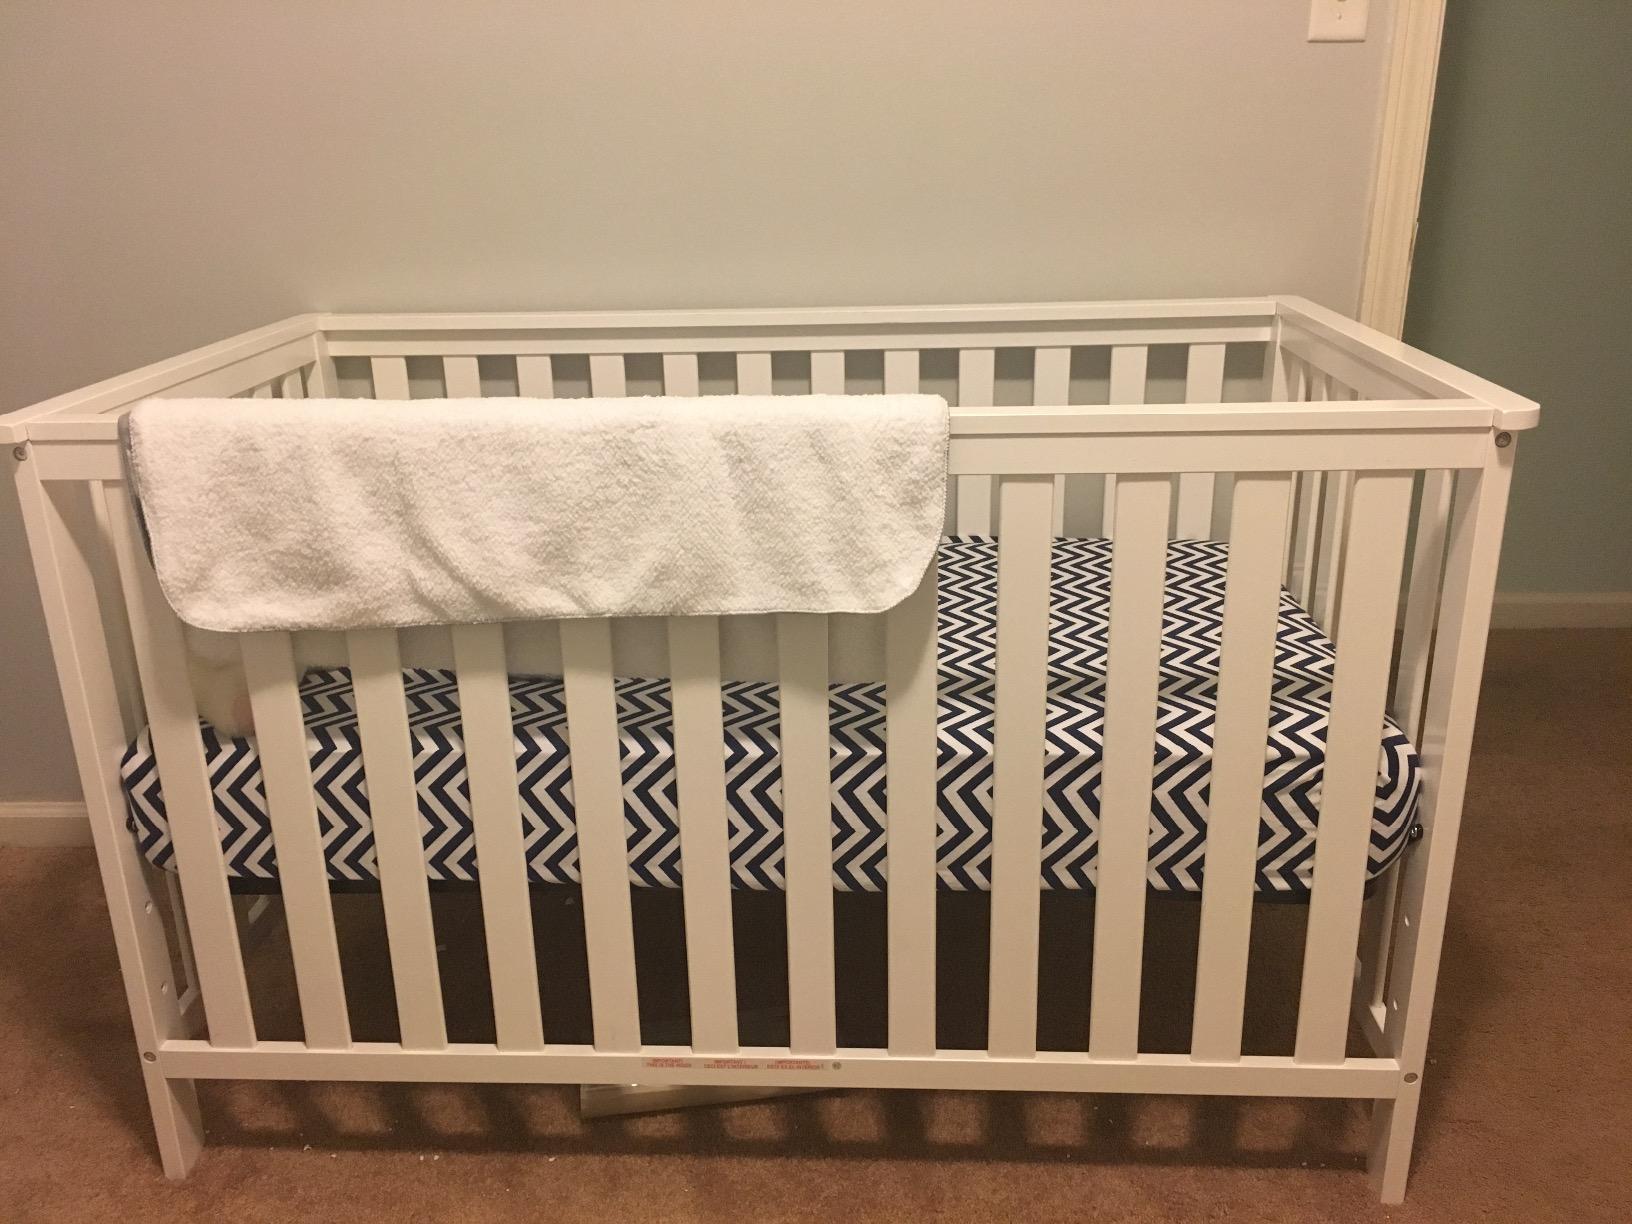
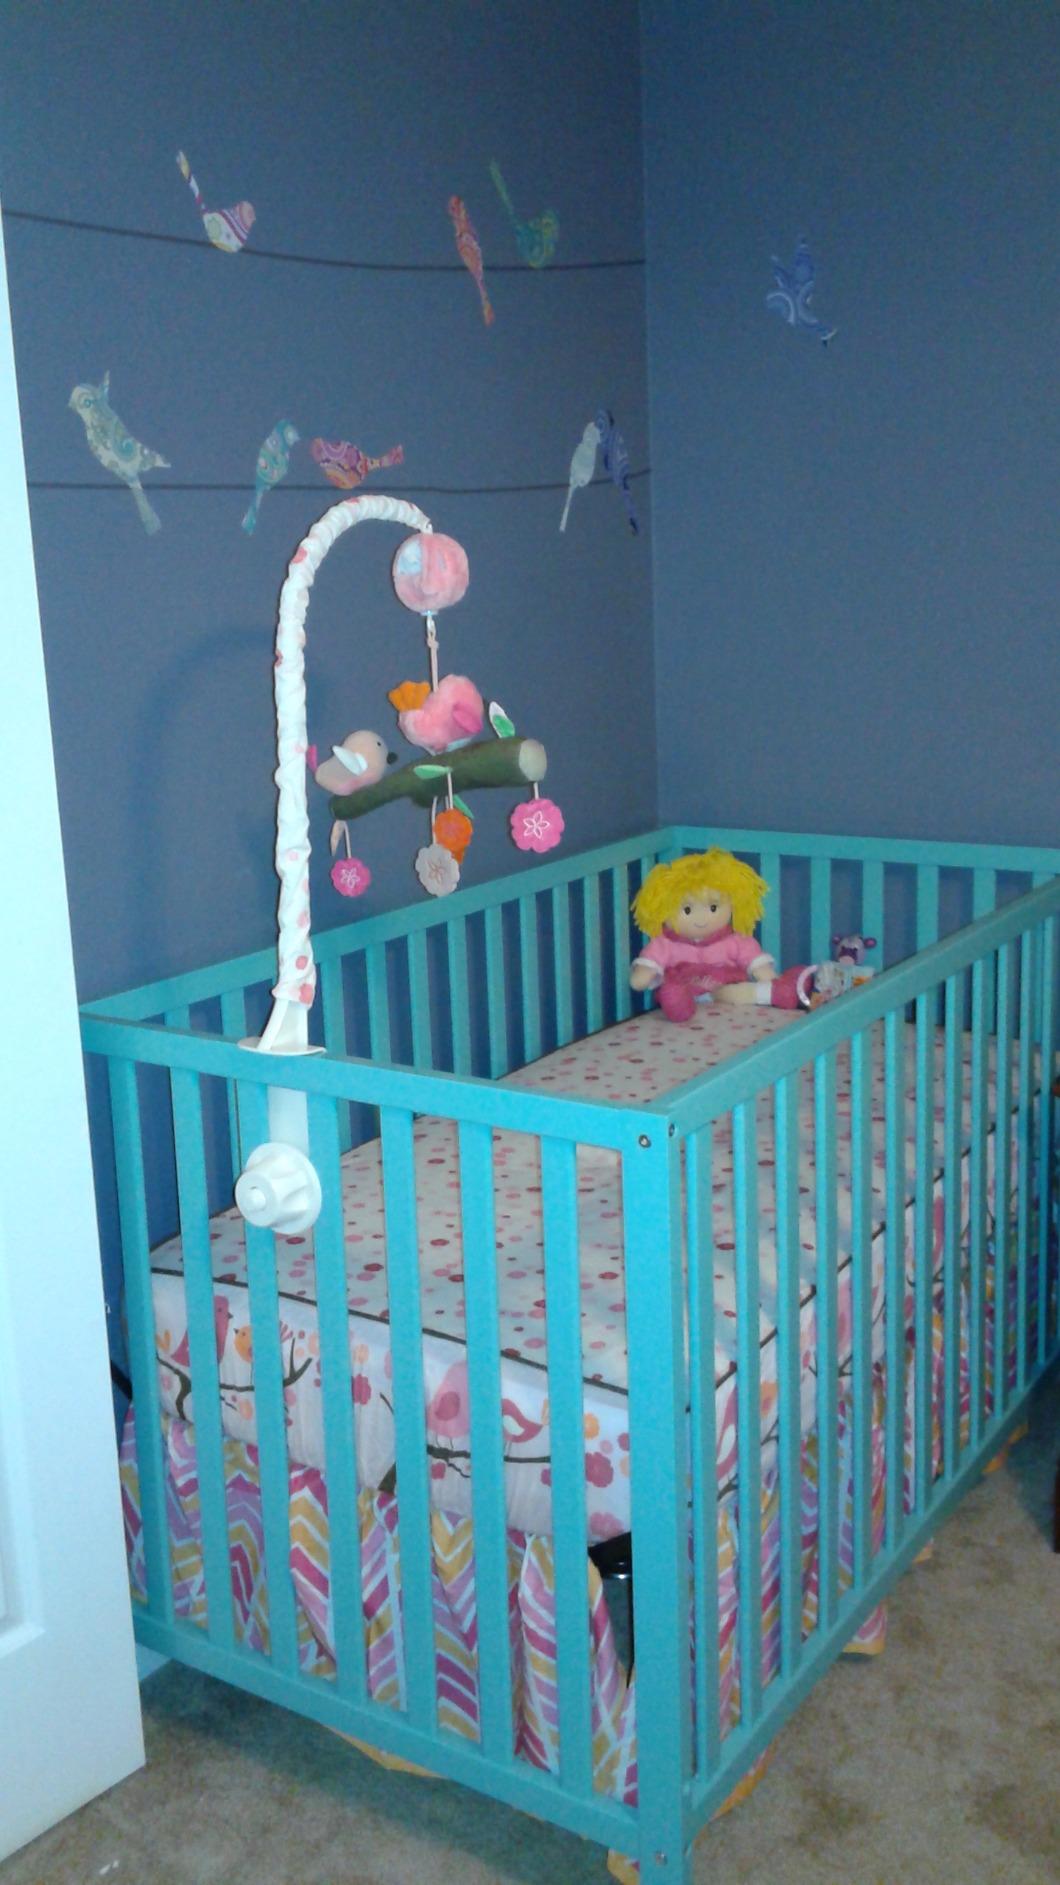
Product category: products_crib
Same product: no